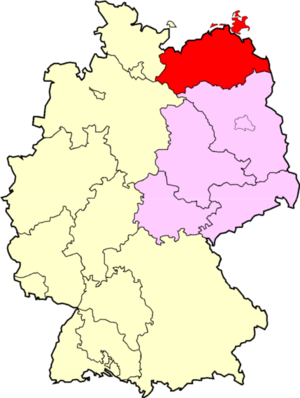
Territoires couverts par la LFV au sein de la NOFV Catégorie:Logo Fédérations Allemandes de Football
La Fédération de football du Mecklembourg.